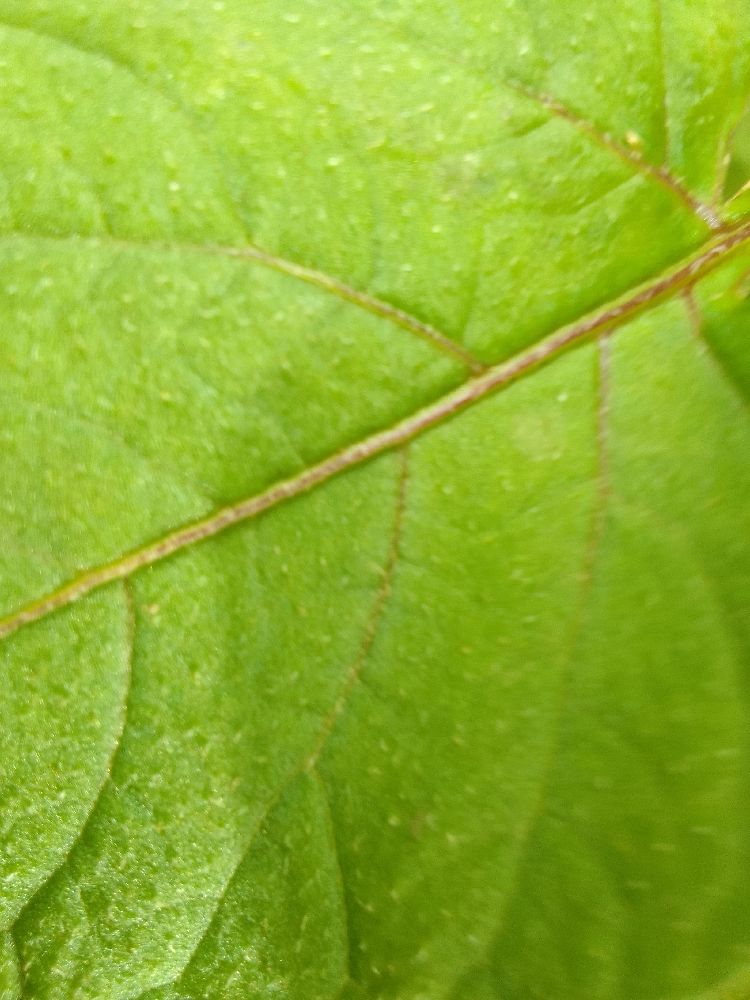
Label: Healthy